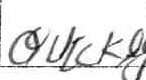
Label: quickly